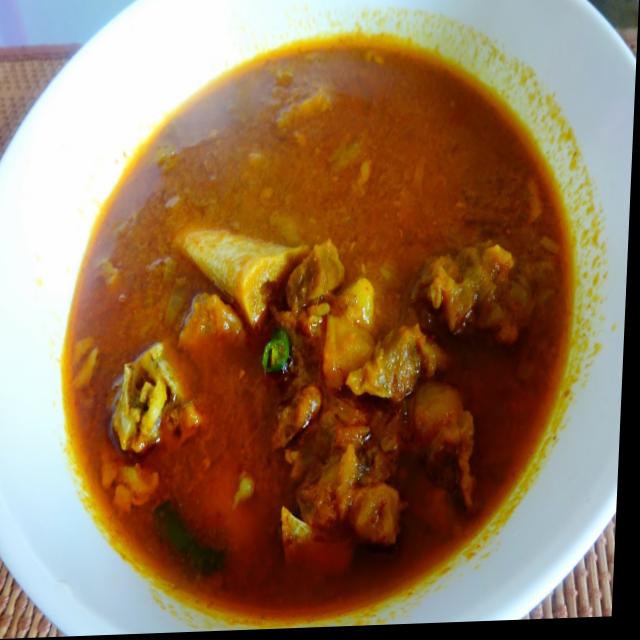
Dish: mutton_curry